Samuel Birch (British Army officer)

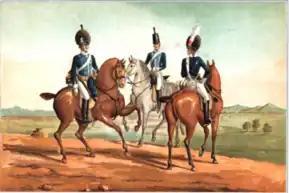
17th Regiment of (Light) Dragoons (17th Lancers) (1784–1810)

In 1780, serving under the command of Colonel George Preston, Birch became commandant of New York City.